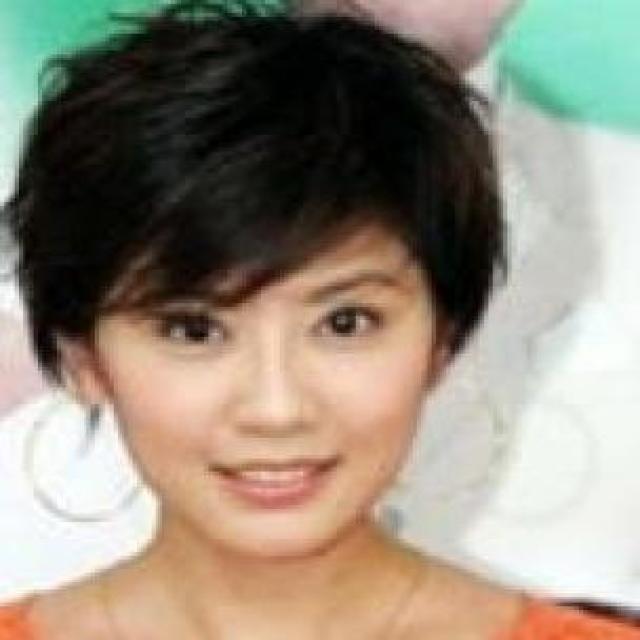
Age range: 13-20